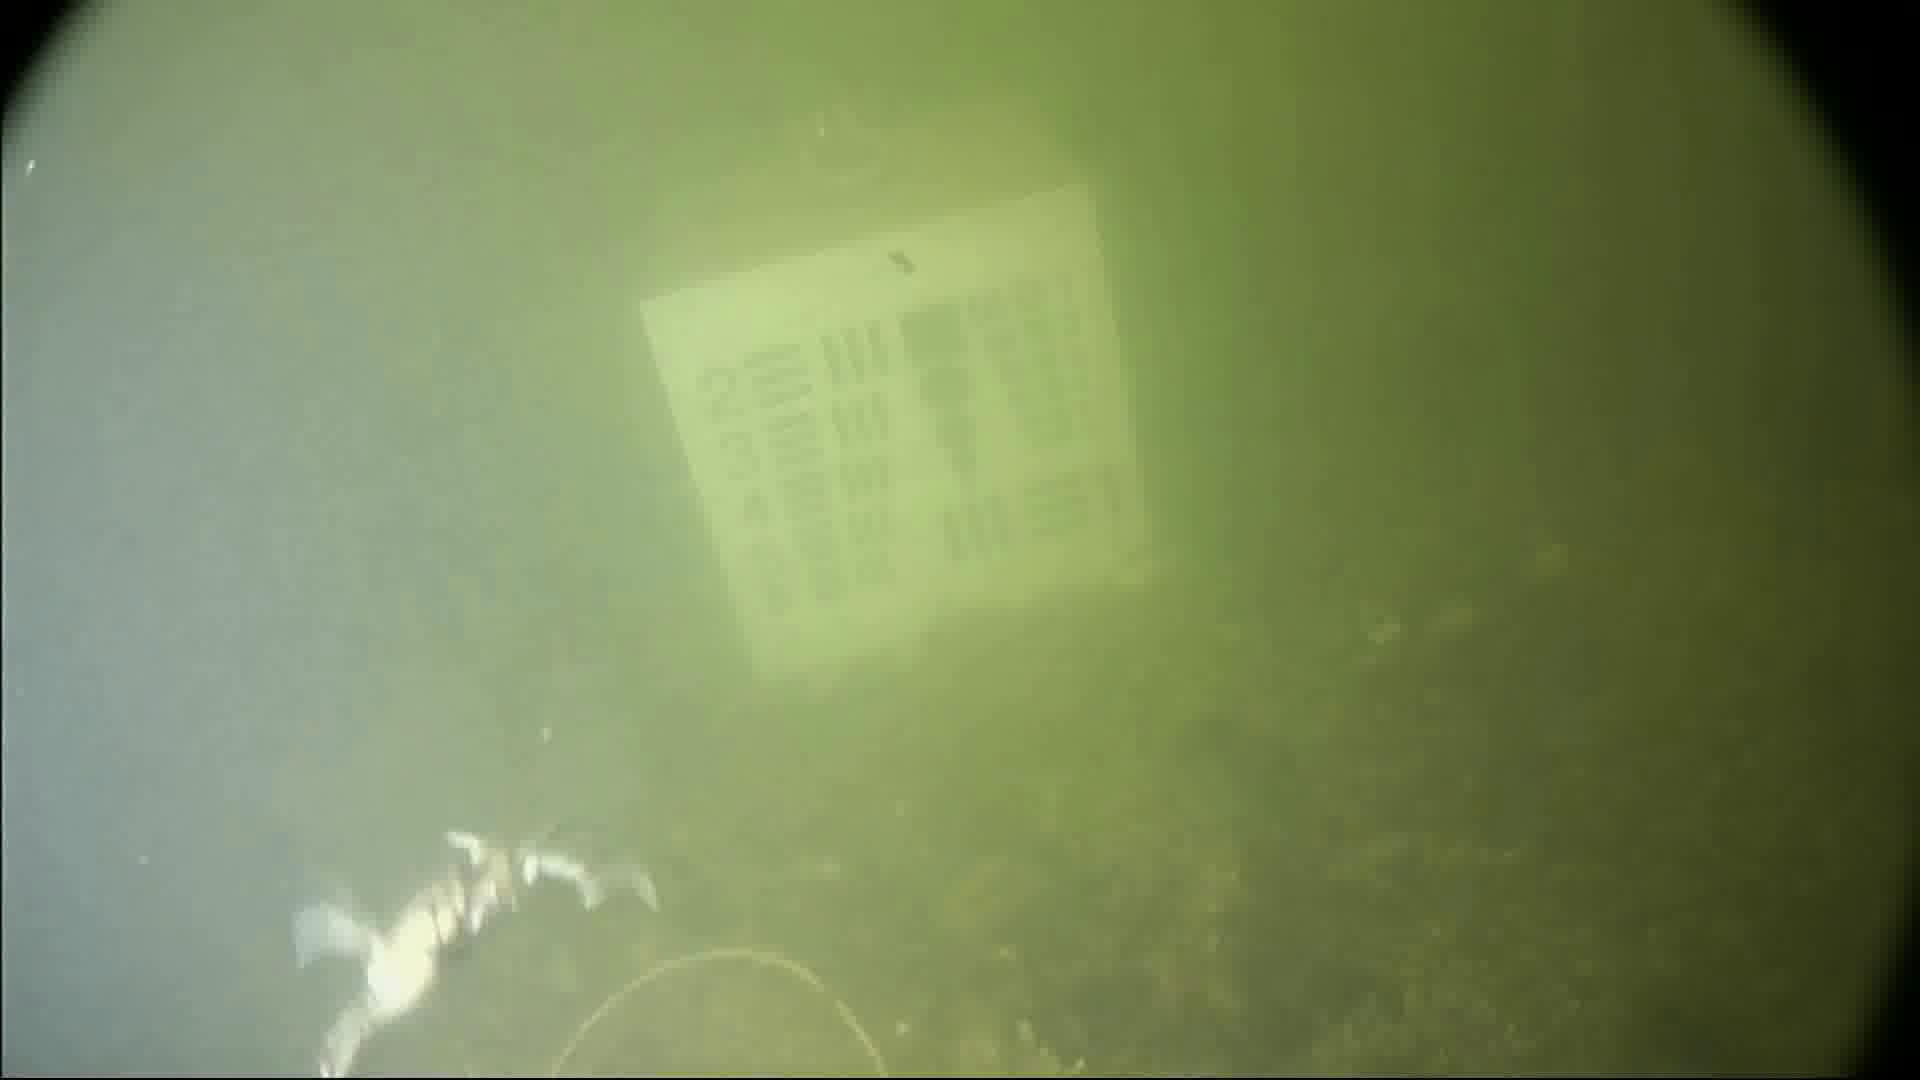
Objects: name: crab